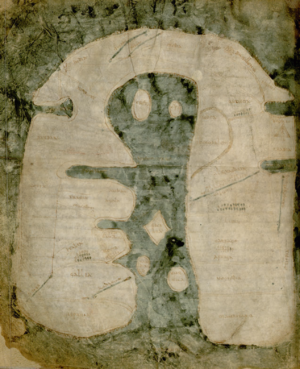
Mappa mundi d'Albi, carte médiévale du monde (mappa mundi), incluse dans un manuscrit de la seconde moitié du VIIIe siècle conservé dans le fonds ancien de la médiathèque Pierre-Amalric d'Albi.
La Mappa mundi d'Albi est une carte médiévale du monde, incluse dans un manuscrit de la seconde moitié du VIIIᵉ siècle conservé dans le fonds ancien de la médiathèque Pierre-Amalric d'Albi. Ce manuscrit provient de la bibliothèque du chapitre de la cathédrale Sainte-Cécile d'Albi. La mappa mundi d'Albi est le plus ancien document conservé d'une représentation globale et non abstraite du monde habité, à l'exception de deux tablettes